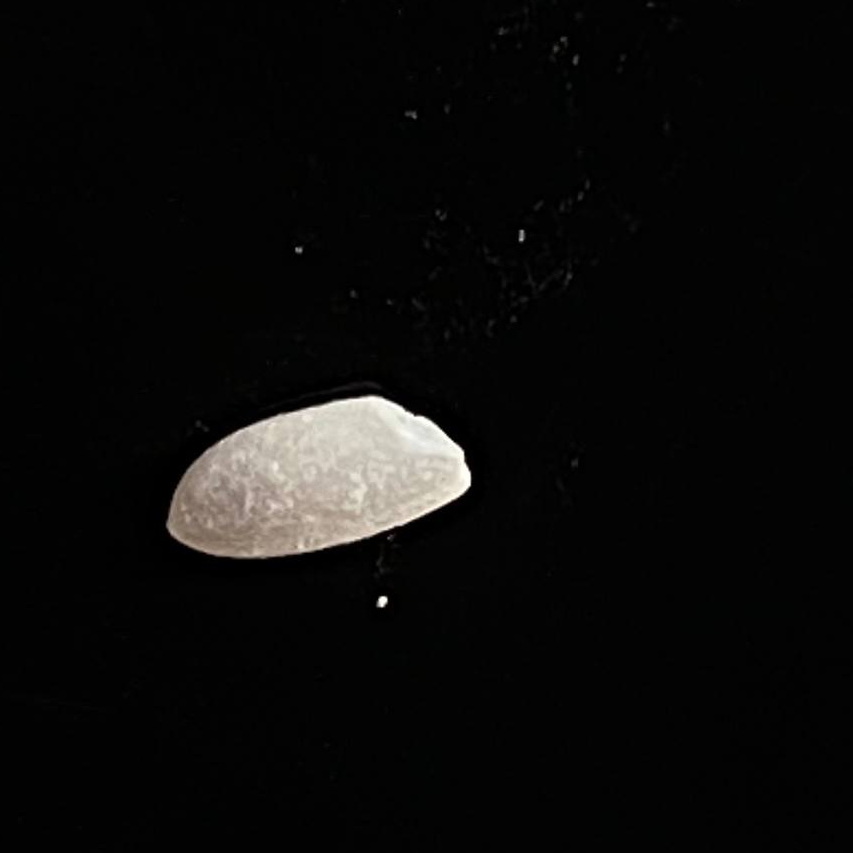
Rice variety: Chinigura_Polao